Question: Please indicate a possible affordance area of the skateboard that can be used for carrying
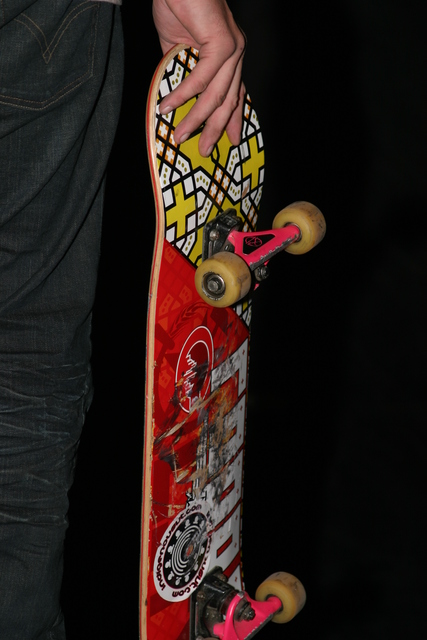
Answer: [143.124, 48.12, 261.019, 632.782]